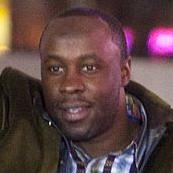
Age: 27